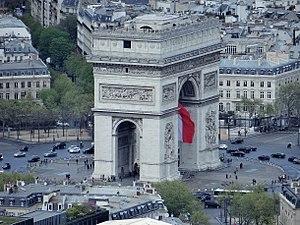
Arc de triomphe pris depuis la tour Eiffel This building is indexed in the Base Mérimée, a database of architectural heritage maintained by the French Ministry of Culture,